Ralph Richard Poston

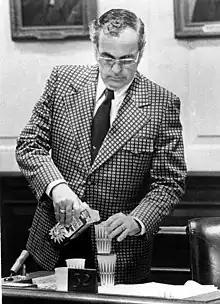
Poston in 1972

Ralph Richard Poston (January 2, 1923 – March 20, 2009) was an American politician. He served as a Democratic member of the Florida House of Representatives. He also served as a member for the 38th and 46th district of the Florida Senate.